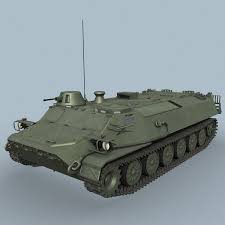
Label: MT_LB